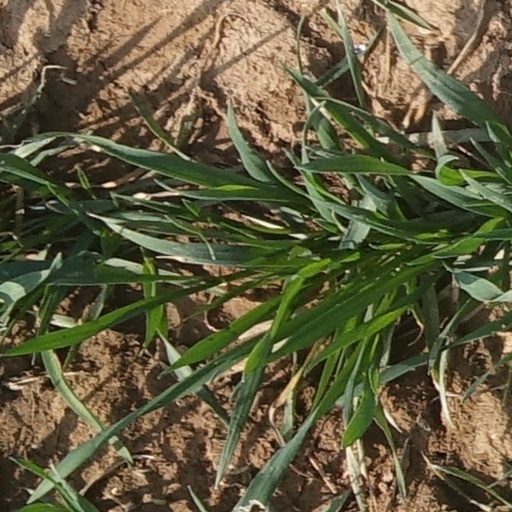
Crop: wheat